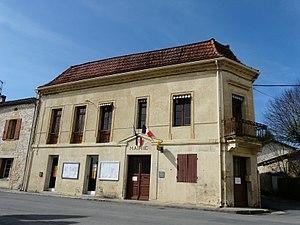
La mairie de Faux, Dordogne, France.
Faux est une commune française située dans le département de la Dordogne, en région Nouvelle-Aquitaine.